Enshi Tujia and Miao Autonomous Prefecture

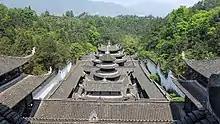
Aerial view of Enshi Tusi Imperial City

The Republic of China's Hubei provincial government was relocated to Enshi during the 1937-45 resistance war (against Japanese invasion and occupation).